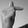
ASL letter: T